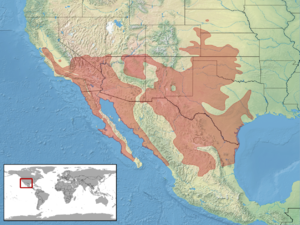
Arizona elegans, unique représentant du genre Arizona, est une espèce de serpents de la famille des Colubridae.